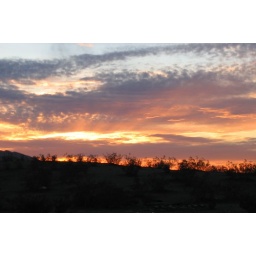
Instead of just standing on something like I was, I started walking around to get different silhouettes in the background.